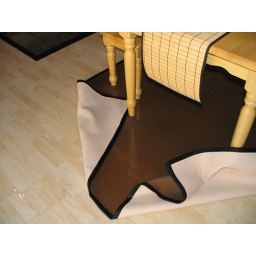
Here's the dining table and the rug that was under it before we moved it outside.